Japanese cruiser Iwate

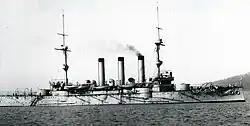
"Iwate" at anchor, Plymouth, c. 1901

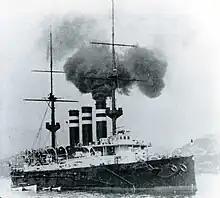
"Iwate" at anchor, 1902

The contract for "Iwate", named after the eponymous prefecture, was signed on 19 July 1898 with Armstrong Whitworth. The ship was laid down at their shipyard in Elswick on 11 November 1898 and launched on 29 March 1900, when she was named by Mme. Arakawa, wife of the Japanese Consul-General in London. She was completed on 18 March 1901 and departed for Japan the following day under the command of Captain Hikohachi Yamada, who had been appointed to supervise her construction and bring her back to Japan. "Iwate" arrived in Yokosuka on 17 May and Yamada was relieved by Captain Taketomi Kunikane on 6 July.